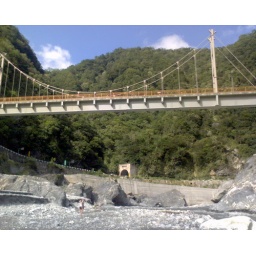
A bridge over very little water